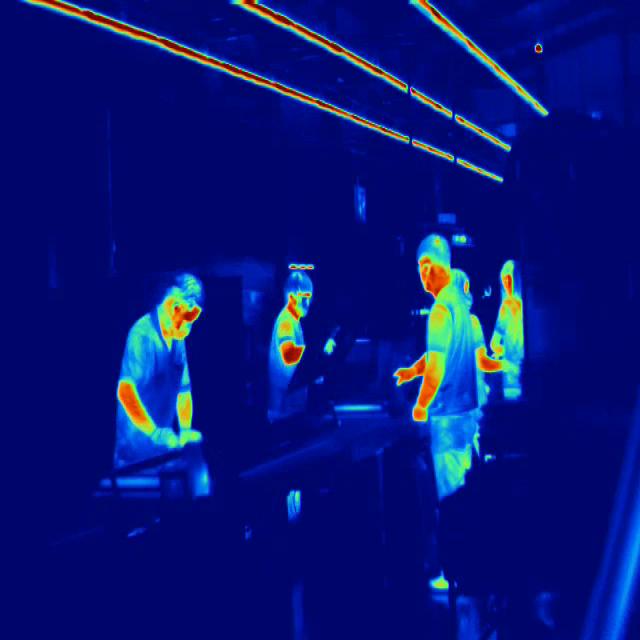
Detected objects:
label: person
label: person
label: person
label: person